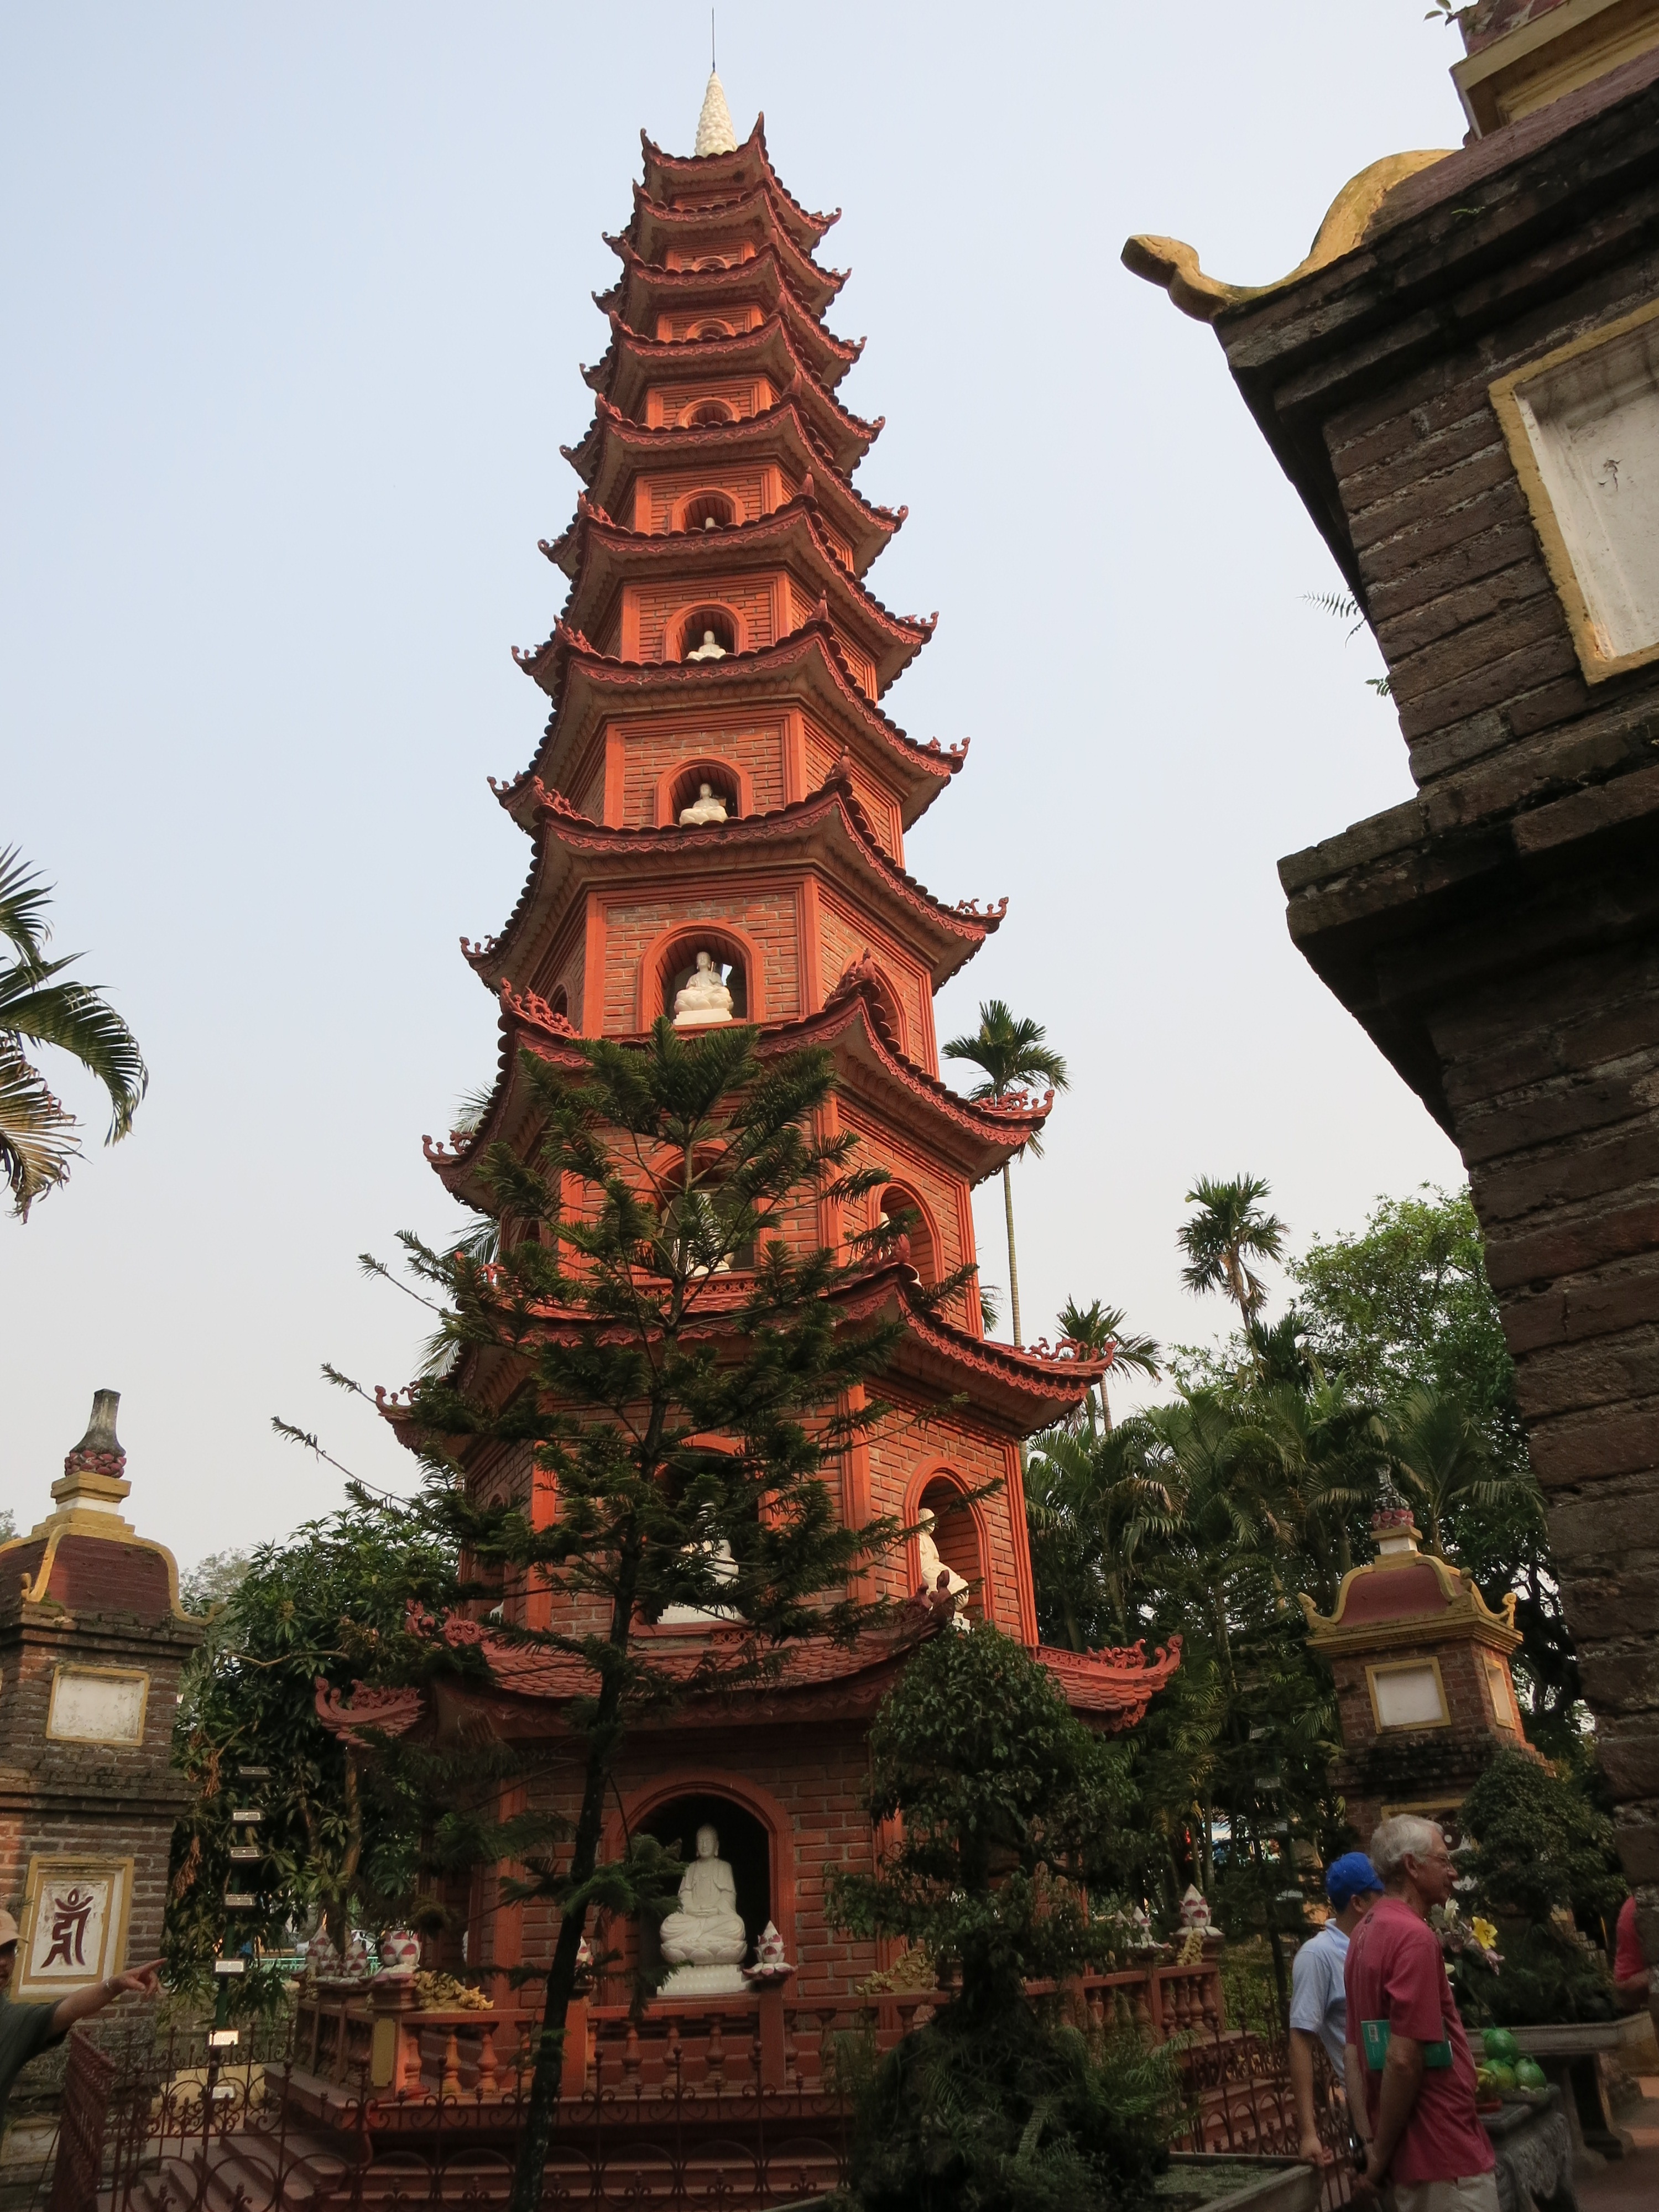
tower, place of worship, temple, pagoda, wat, china wind